The Adorable Deceiver

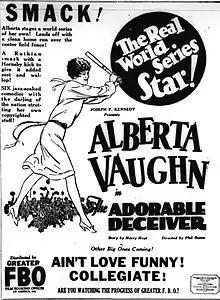
Advertisement

The Adorable Deceiver is a 1926 American silent comedy film, starring Alberta Vaughn as a princess, forced to flee her home country with her father King Nicholas to New York City, where they make their way as well-meaning con artists.